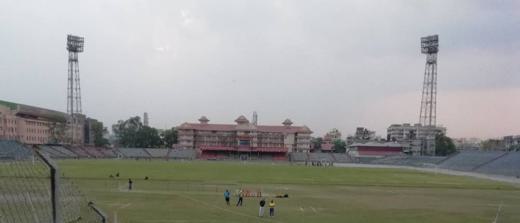
Building: Nehru Stadium, Guwahati
Country: India
Year built: 1962
Multi purpose stadium A football match of Guwahati Sports Association underway at the Nehru Stadium. 26°10′50″N 91°45′28.8″E / 26.18056°N 91.758000°E / 26.18056; 91.758000 Nehru Stadium View of Nehru Stadium Nehru Stadium Location in Guwahati Show map of Guwahati Nehru Stadium Location in Assam Show map of Assam Address India Location R.G. Baruah Sports Complex, Guwahati , Assam , India Coordinates 26°10′50″N 91°45′28.8″E / 26.18056°N 91.758000°E / 26.18056; 91.758000 Owner Radha Govinda Baruah (1962) Board of Sports of Assam (since 1962) Operator Board of Sports of Assam, Government of Assam Capacity 25,000 Surface Grass Opened 1962 ; 63 years ago ( 1962 ) Tenants Assam cricket team Assam football team Assam women's football team Assam State Premier League GSA Football leagues Ground information End names Pavilion End Railway End First ODI 17 December 1983: India v West Indies Last ODI 28 November 2010: India v New Zealand First WODI 14 November 1995: India v England Last WODI 4 December 2005: India v England As of 9 December 2019 Source: ESPNcricinfo Nehru Stadium is a multi-purpose stadium in Guwahati , Assam , India . In 1962, Radha Govinda Baruah supervised and built the stadium. He named it after the first prime minister of India Jawaharlal Nehru . It can host 25,000 spectators. The stadium is operated by the Board of Sports of Assam, Government of Assam. It has been mainly used for football and cricket . Nehru Stadium has hosted 13 One Day Internationals matches and many matches of domestic cricket tournaments including Ranji Trophy , Duleep Trophy and Deodhar Trophy . In football, it hosts the prestigious Bordoloi Trophy and all three divisions of GSA Football League regularly. The stadium has also hosted the Santosh Trophy and Federation Cup , two top level domestic football tournaments of India. Nehru Stadium, Guwahati in the evening All records and statistics Type Team 1 Opposition team Date First ODI India West Indies 17 Dec 1983 Last ODI India New Zealand 28 Nov 2010 Highest totals Team 1 Opposition team Date Score Overs India Zimbabwe 19 March 2002 333/6 50 West Indies New Zealand 1 Nov 1994 306/6 50 Lowest totals Team 1 Opposition team Date Score Overs India West Indies 23 Dec 1987 135 41.3 Sri Lanka South Africa 19 Nov 1993 136 40.1 Leading run scorers are Yuvraj Singh - 181 runs, Michael Bevan - 163 runs and Dinesh Mongia - 159 runs. Leading wicket takers are Ravi Shastri and Harbhajan Singh - 7 wickets. List of centuries Key * denotes that the batsman was not out . Inns. denotes the number of the innings in the match. Balls denotes the number of balls faced in an innings. NR denotes that the number of balls was not recorded. Parentheses next to the player's score denotes his century number at Edgbaston. The column title Date refers to the date the match started. The column title Result refers to the player's team result Centuries in One Day Internationals No. Score Player Team Balls Inns. Opposing team Date Result 1 111 Carl Hooper West Indies 114 1 New Zealand 1 November 1994 Won 2 159* Dinesh Mongia India 147 1 Zimbabwe 19 March 2002 Won 3 105 Virat Kohli India 104 1 New Zealand 28 November 2010 Won List of five wicket hauls Key Symbol Meaning † The bowler was man of the match ‡ 10 or more wickets taken in the match § One of two five-wicket hauls by the bowler in the match Date Day the Test started or ODI was held Inn Innings in which five-wicket haul was taken Overs Number of overs bowled. Runs Number of runs conceded Wkts Number of wickets taken Econ Runs conceded per over Batsmen Batsmen whose wickets were taken Drawn The match was drawn . Five Wicket Hauls No. Bowler Date Team Opposing team Inn Overs Runs Wkts Econ Batsmen Result 1 Robin Singh (cricketer) 22 December 1997 India Sri Lanka 1 5 22 5 4.4 Romesh Kaluwitharana Kumar Dharmasena Roshan Mahanama Upul Chandana Muttiah Muralitharan Won 2 Doug Bollinger 8 November 2009 Australia India 1 10 35 5 3.5 Sachin Tendulkar Yuvraj Singh MS Dhoni Harbhajan Singh Ravindra Jadeja Won See also Assam Cricket Association Stadium, Guwahati Indira Gandhi Athletic Stadium External links Info on venue . References